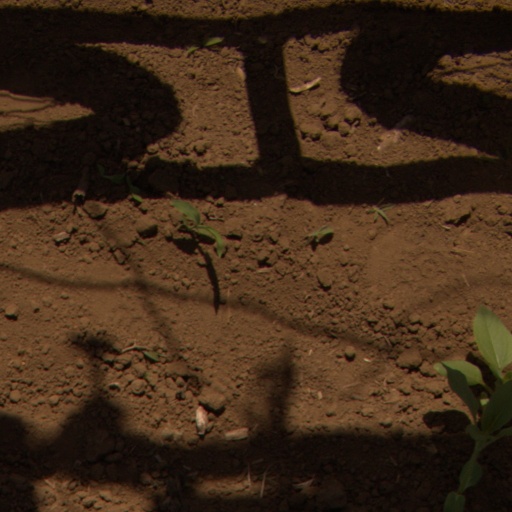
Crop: Jerusalem artichoke